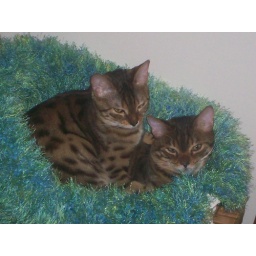
The bed really isn't big enough for both of them, but they like to sleep/snuggle/bathe double-decker in it nonetheless.